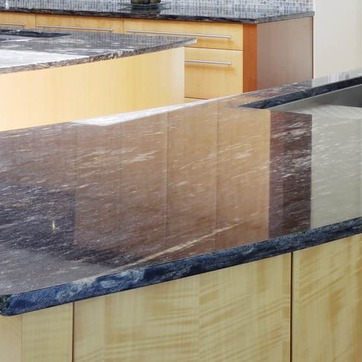
Material: polishedstone